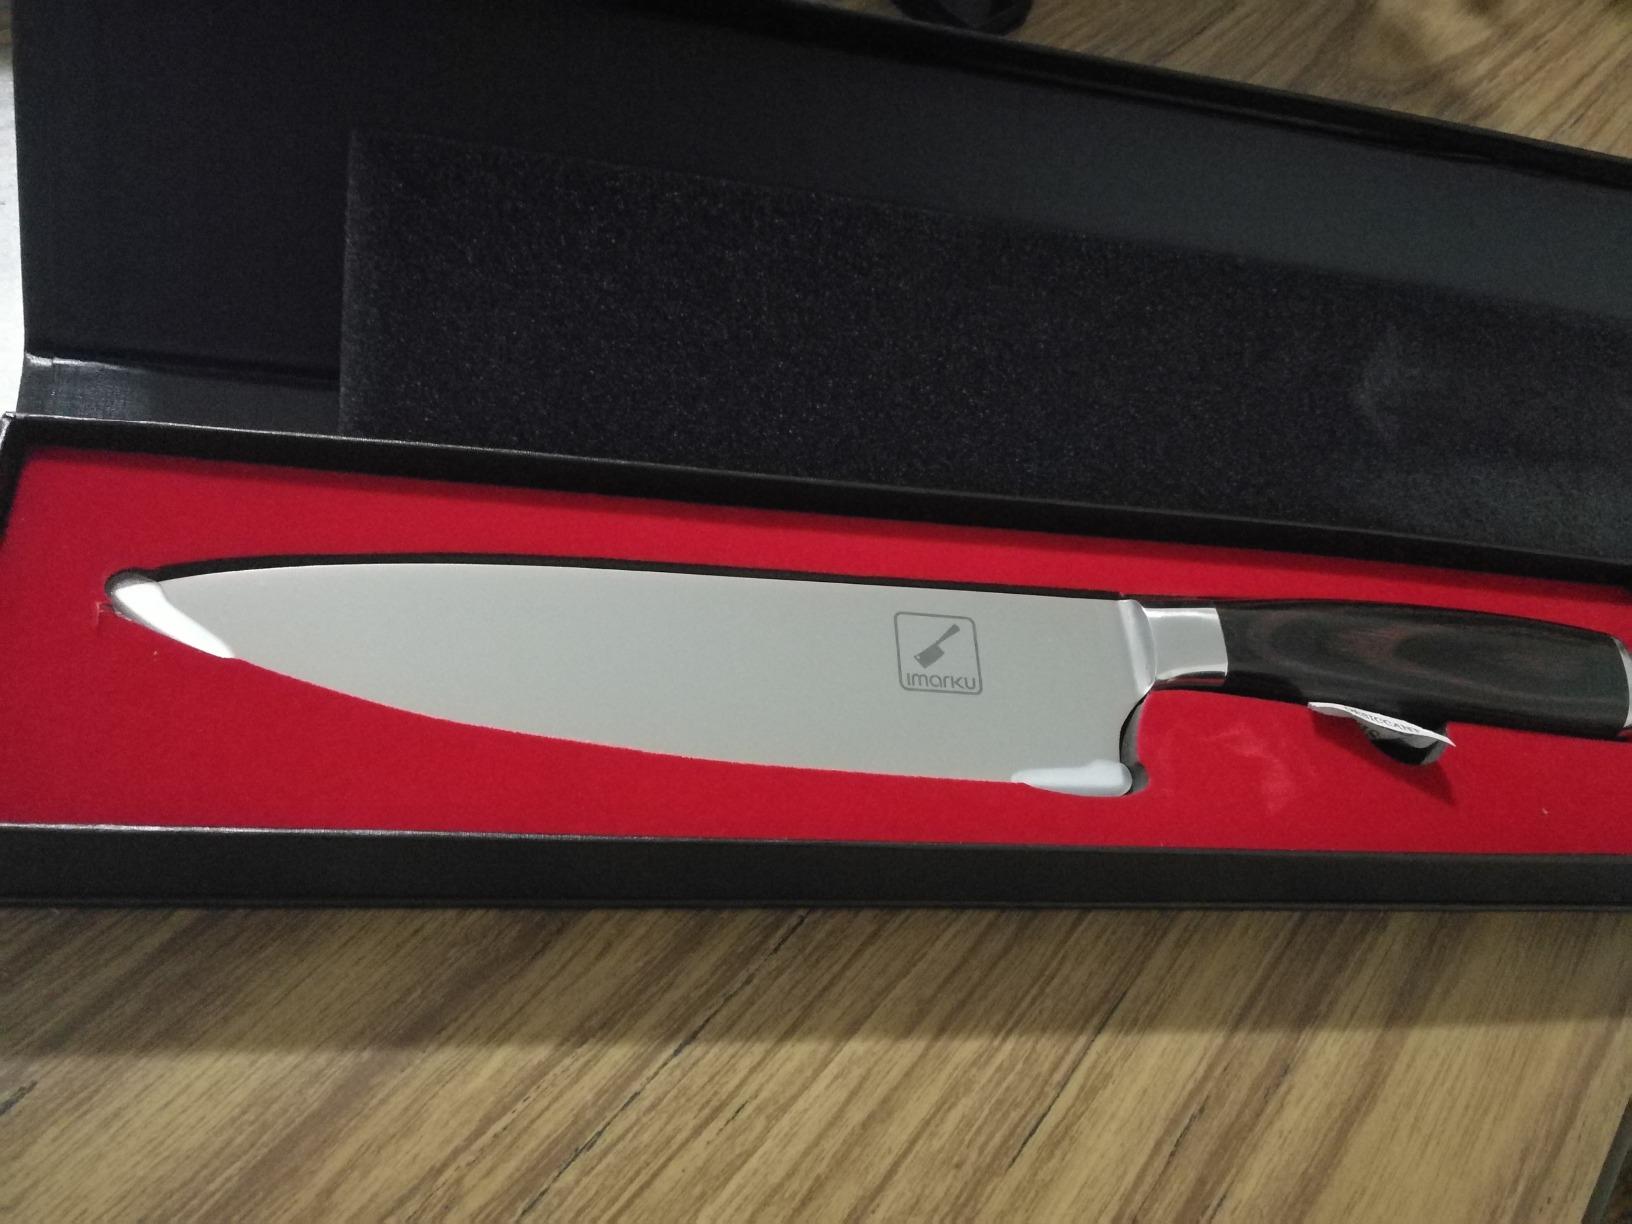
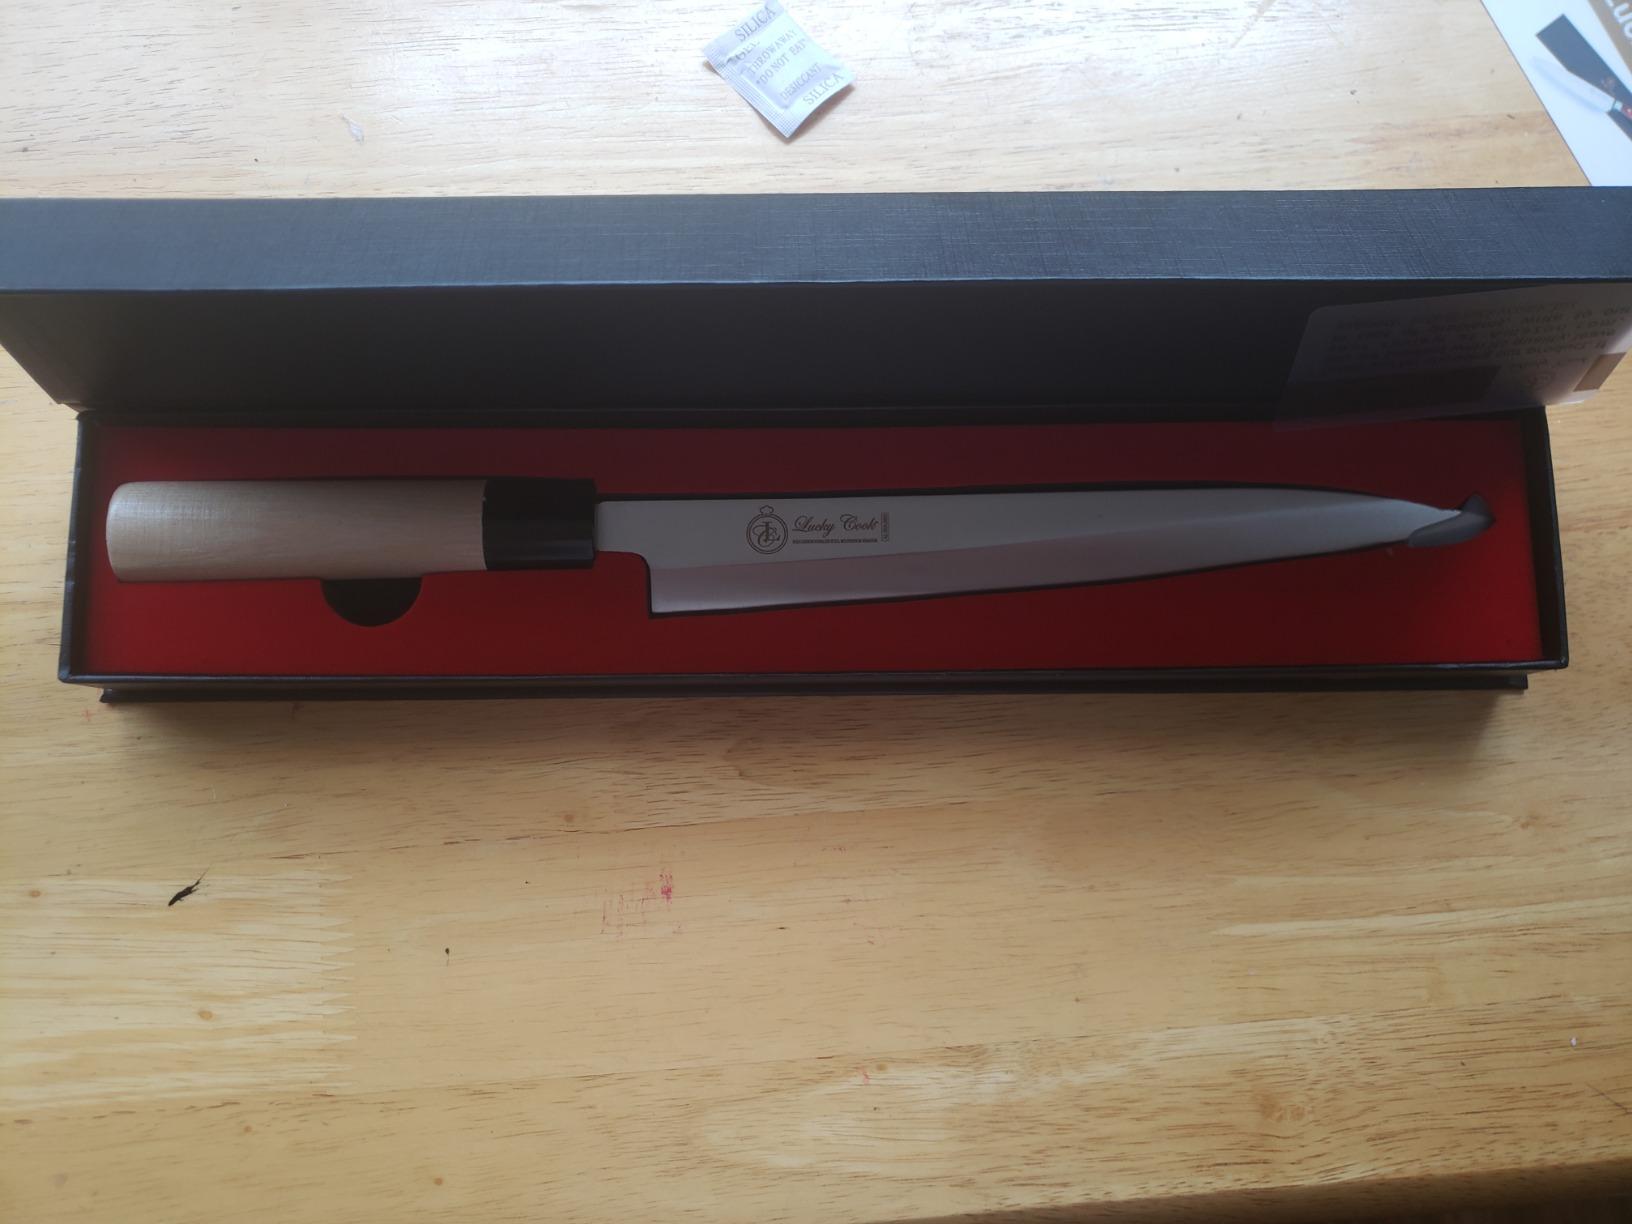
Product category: items_knife
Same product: no